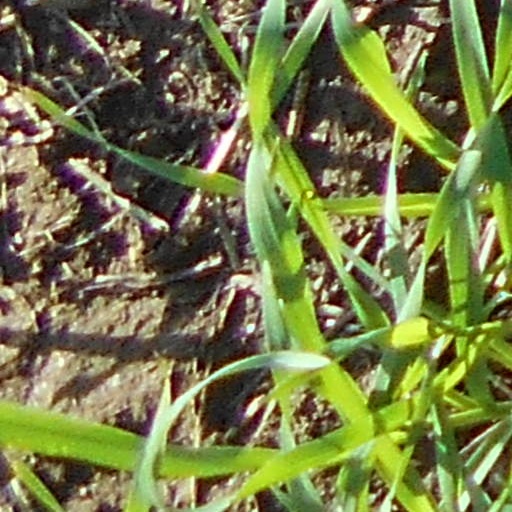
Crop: wheat